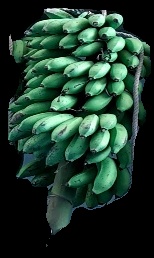
Variety: rasbale
Grade: grade2